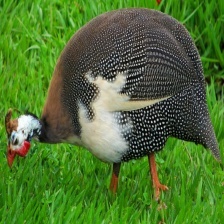
Species: GUINEAFOWL
Scientific name: NUMIDIDAE